San Luis Reservoir

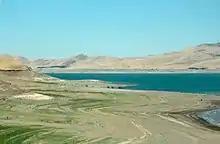
Humans at the reservoir's beaches in July 2021

San Luis Reservoir is part of the larger San Luis Reservoir State Recreation Area (California State Parks) and therefore offers many recreational opportunities for fishermen, boaters, and campers. The park is patrolled by California State Park Peace Officers by vehicle, vessel, and off-highway vehicle. In addition to camping and boating, day use picnic areas are available at San Luis Creek, and an off-highway vehicle (OHV) area is available east of the main area at the intersection of Gonzaga Road and Jaspar-Sears Road.